Incineration

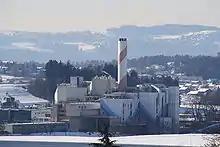
"Kehrichtverbrennungsanlage Zürcher Oberland (KEZO)" in Hinwil, Switzerland

The quantity of pollutants in the flue gas from incineration plants may or may not be reduced by several processes, depending on the plant.